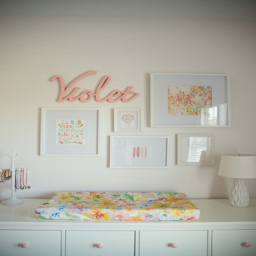
mini gallery wall over the - love the pop of floral !